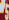
Number: 5